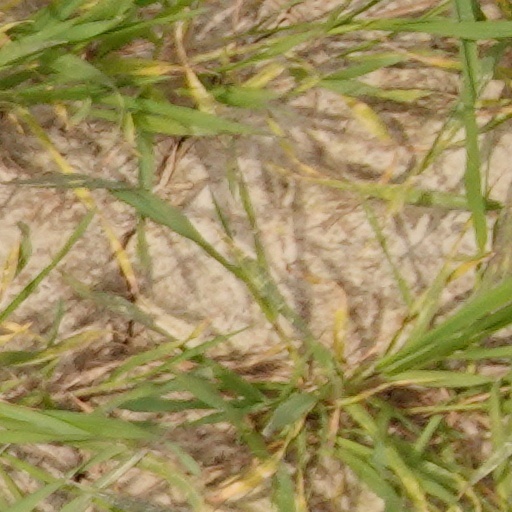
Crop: wheat